Government of New York (state)

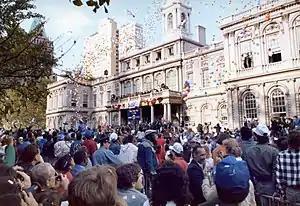
An event outside New York City Hall in Manhattan

The highest court of appeal is the Court of Appeals (instead of the "Supreme Court") whereas the primary felony trial court is the County Court (or the Supreme Court in New York City). The Supreme Court also acts as the intermediate appellate court for many cases, and the local courts handle a variety of other matters and are the starting point for all criminal cases. The New York City courts make up the largest local court system. The system is administered by the chief judge of the Court of Appeals, also known as the chief judge of New York, the chief administrative judge, the Office of Court Administration and other agencies.